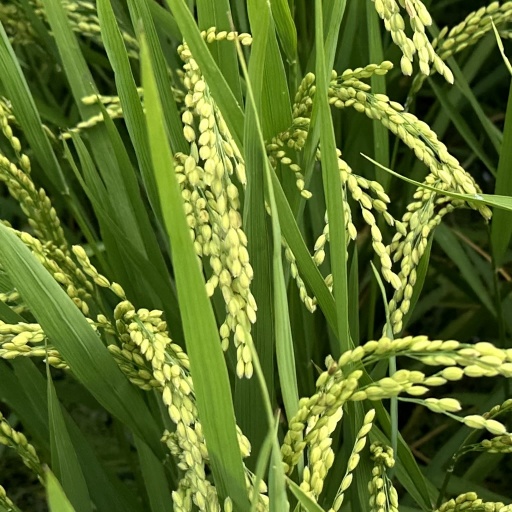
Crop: rice